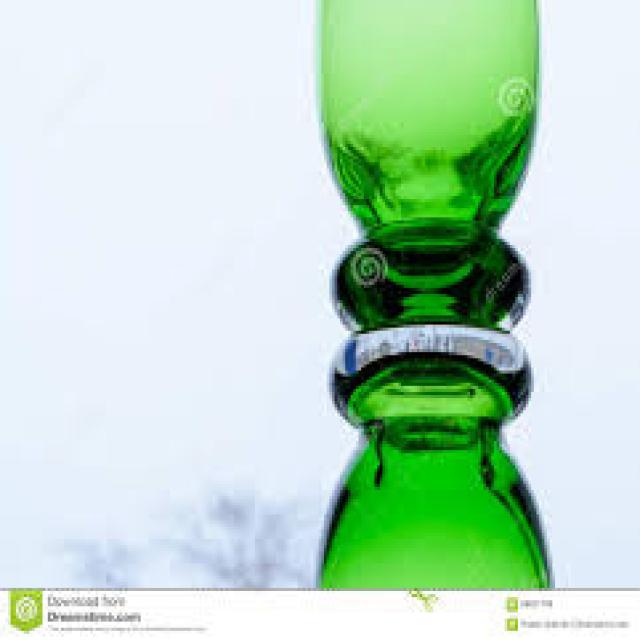
Label: Glass